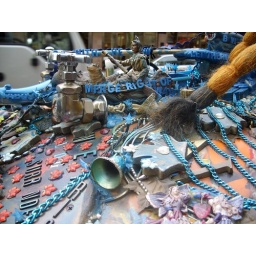
From car on Robson street in Vancouver.